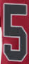
Number: 5